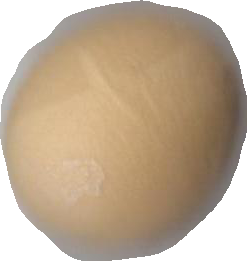
Variety: Dega